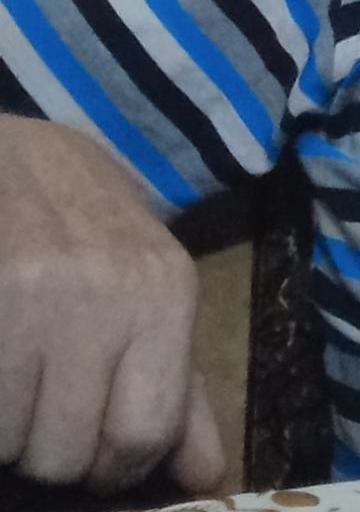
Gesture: no_gesture